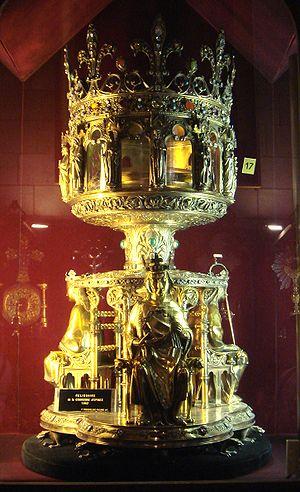
La cathédrale Notre-Dame de Paris, communément appelée Notre-Dame, est l'un des monuments les plus emblématiques de Paris et de la France. Elle est située sur l'île de la Cité et est un lieu de culte catholique, siège de l'archidiocèse de Paris, dédiée à la Vierge Marie.
Placide Poussielgue-Rusand est un orfèvre parisien connu surtout pour ses objets liturgiques : calices, ciboires, patènes, ostensoirs.
Le reliquaire de la Sainte Couronne de 1862 est un reliquaire destiné à contenir et présenter à l'adoration des fidèles la Sainte Couronne, une des reliques de la Sainte-Chapelle. Elle fait partie du Trésor de la cathédrale Notre-Dame de Paris.